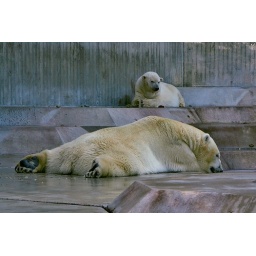
sleeping bear in white